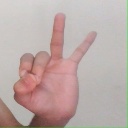
अक्षर: ण